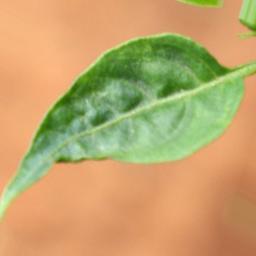
Label: mites_and_trips